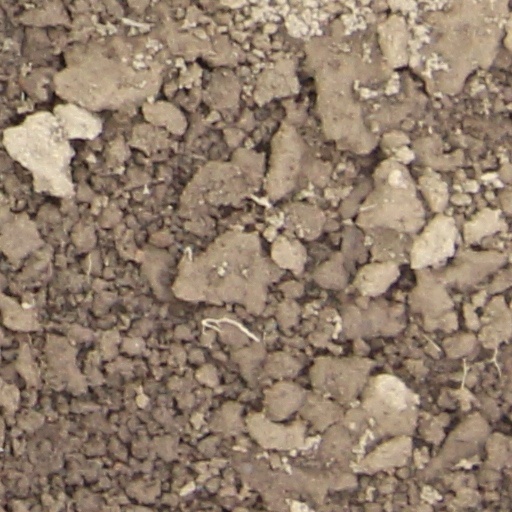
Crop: wheat